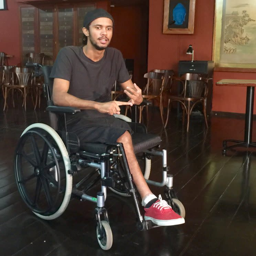
person lost a leg and is paralyzed from the waist down .